Florin Segărceanu

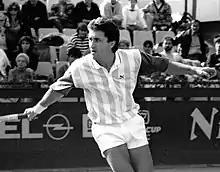
Segărceanu in 1990

When John McEnroe won Wimbledon in 1983, Segărceanu was the only player to take a set off McEnroe throughout the entire championship when he won the first set of their second round match.